Lene Lovich

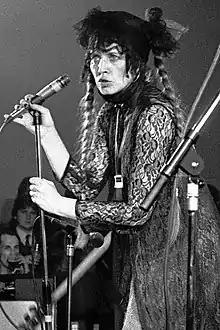
Lovich at the University of Bradford in 1979

Lili-Marlene Premilovich (born March 30, 1949), known professionally as Lene Lovich, is an American-British singer. She first gained attention in 1979 with the release of her hit single "Lucky Number", which peaked at number 3 on the UK Singles Chart and made her a leading figure of the new wave music scene. She is equally notable for her eccentric hairstyle, clothing and quirky sense of humor while performing.